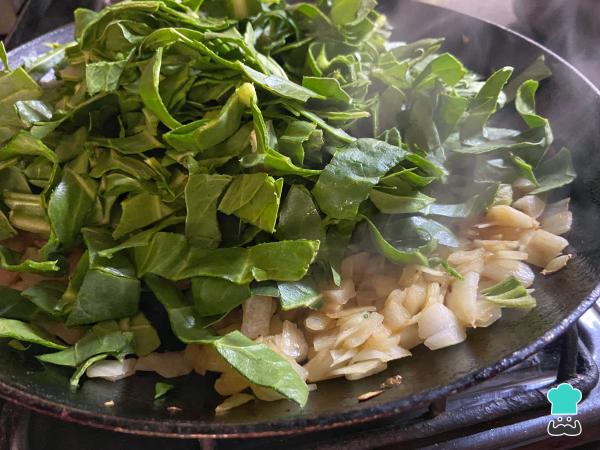
1Cuando la cebolla esté cocida, sube el fuego al máximo y agrega las hojas de acelga limpias y picadas. A continuación, remueve y cocina por tan solo unos segundos, por el contrario, empezará a liberar mucho líquido. Retira del fuego y reserva para que se enfríe.